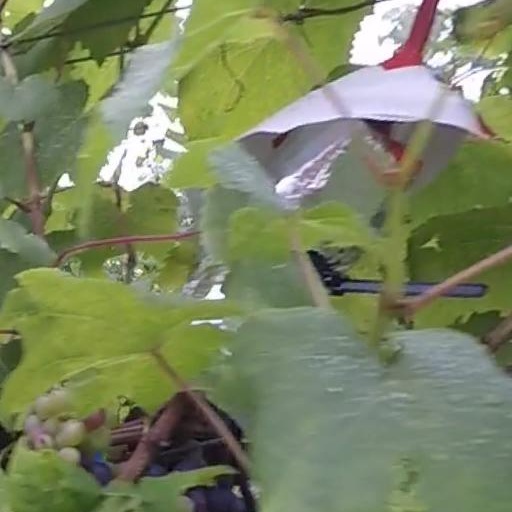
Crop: grape